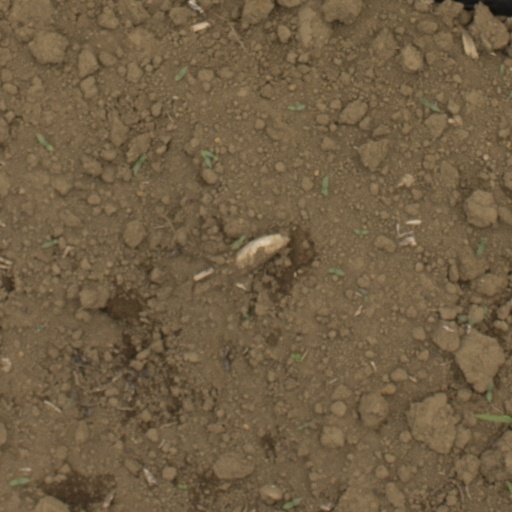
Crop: Jerusalem artichoke